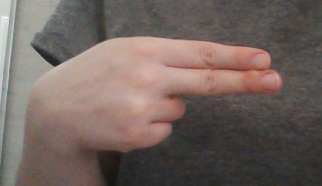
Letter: ain